Ming'oko

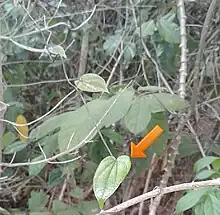
Mtipu (Ming'oko vine). Arrow shows the heart-shaped leaf of this typical plant.

 are the roots which are used as food in Southern areas of Tanzania especially Mtwara and sometimes Lindi.